History of Poland during the Jagiellonian dynasty

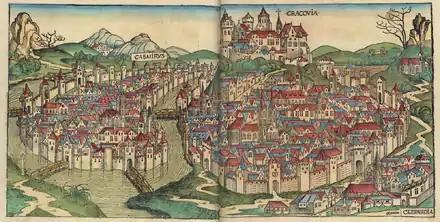
Kraków, Kazimierz and Kleparz, "Nuremberg Chronicle", 1493

Beginning near the end of Jagiełło's life, Poland was governed in practice by an oligarchy of magnates led by Bishop Oleśnicki. The rule of the dignitaries was actively opposed by various groups of "szlachta". Their leader Spytek of Melsztyn was killed at the Battle of Grotniki in 1439, which allowed Oleśnicki to purge Poland of the remaining Hussite sympathizers and pursue his other objectives without significant opposition.